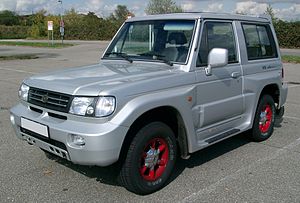
Hyundai Galloper
Hyundai Galloper var en offroader fra sydkoreanske Hyundai, som blev produceret i årene 1991 til 2003.